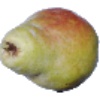
Label: Pear Williams 1